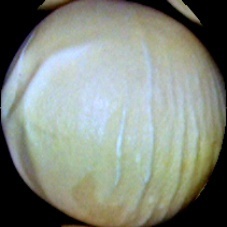
Label: Immature